South African Wars (1879–1915)

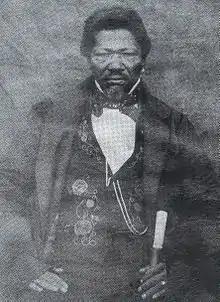
The Griqua "Kaptijn" (leader) Adam Kok III

In the 1870s, there were two Griqualands – West and East – both founded by the Griqua people who had moved out of the Cape Colony in the early 19th century due mainly to racial discrimination.